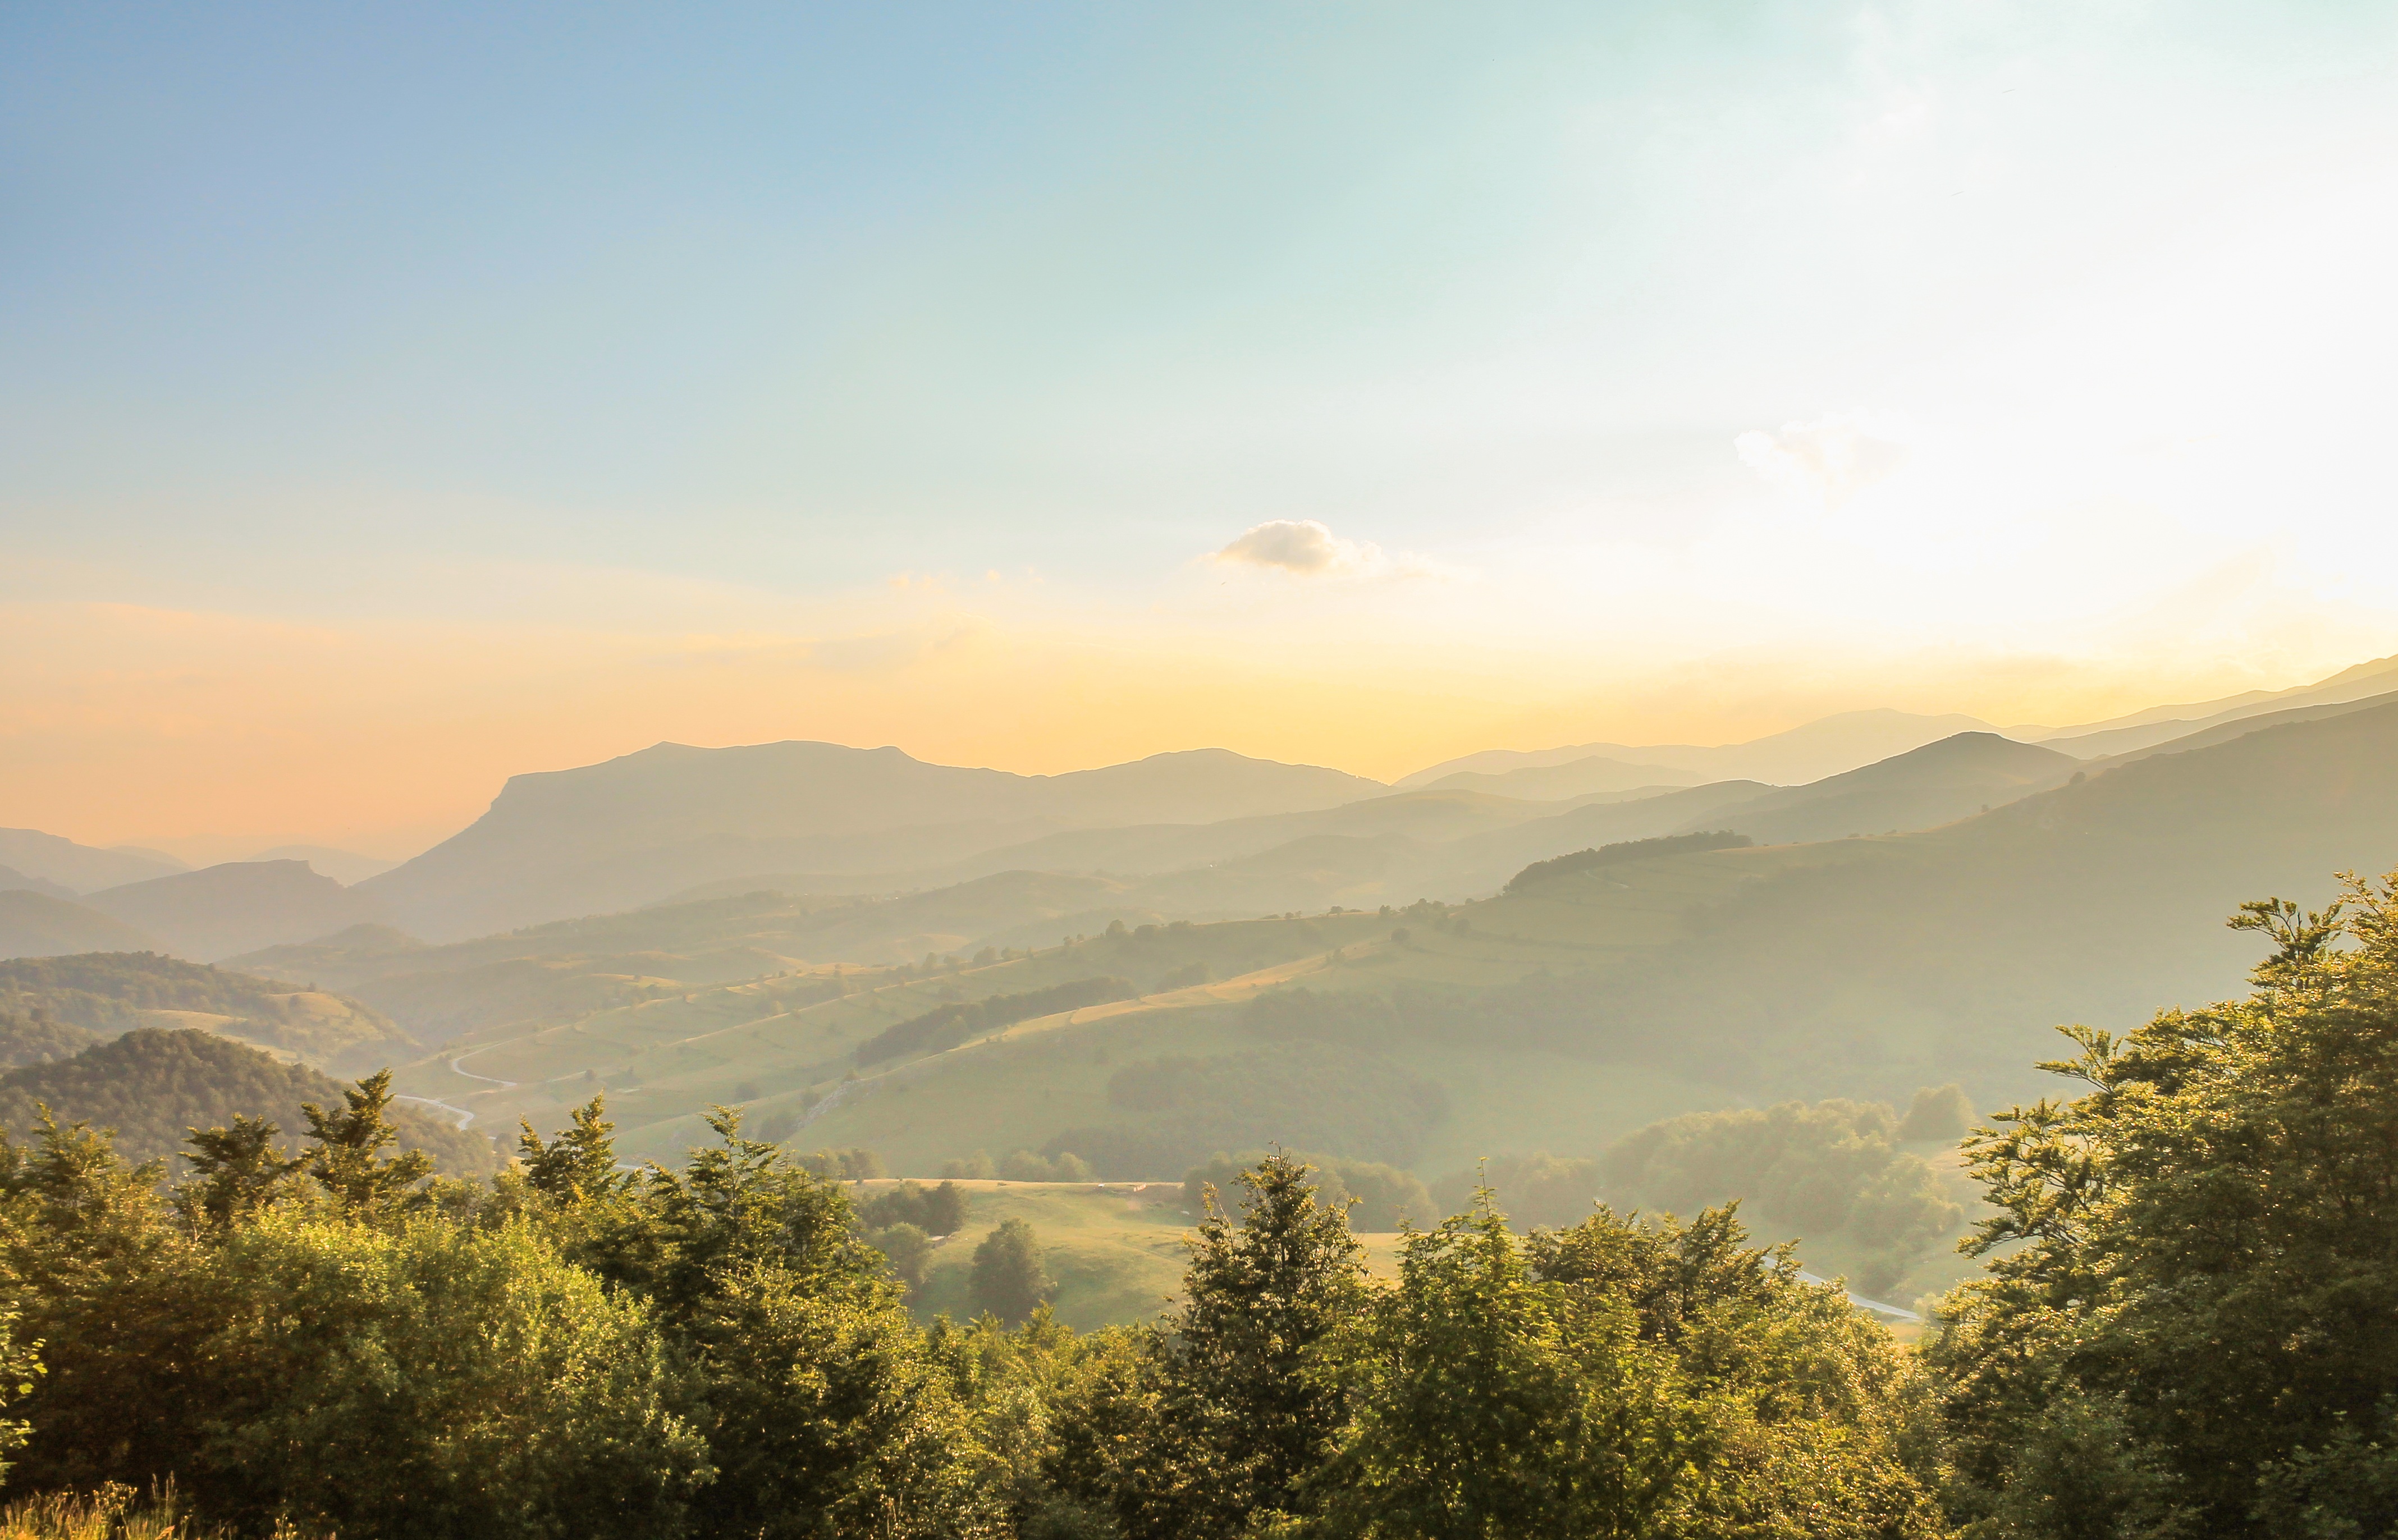
landscape, nature, wilderness, mountain, cloud, sunrise, sunset, mist, meadow, countryside, sunlight, morning, hill, dawn, valley, mountain range, foggy, summer, dusk, environment, idyllic, evening, scenic, autumn, scenery, ridge, trees, outdoors, mountains, plateau, beautiful, bosnia, herzegovina, landform, geographical feature, atmospheric phenomenon, mountainous landforms